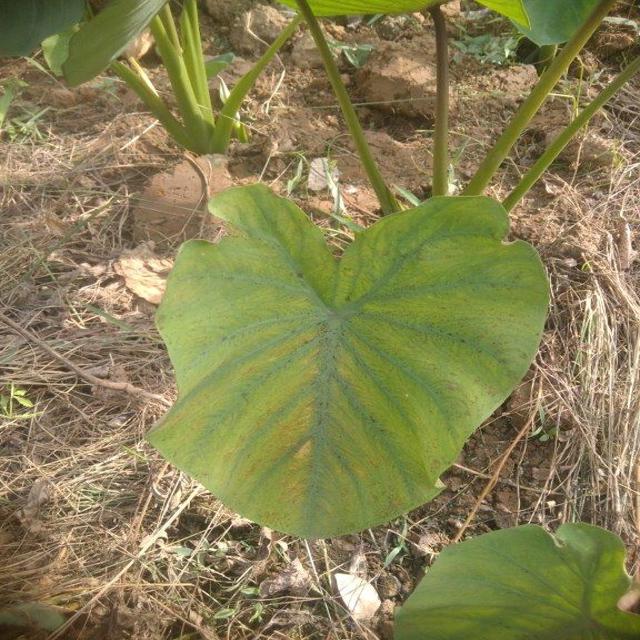
Label: Mid_Blight